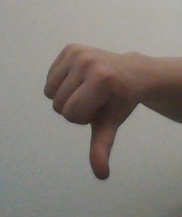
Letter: waw